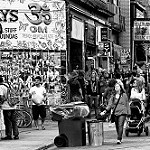
Label: street